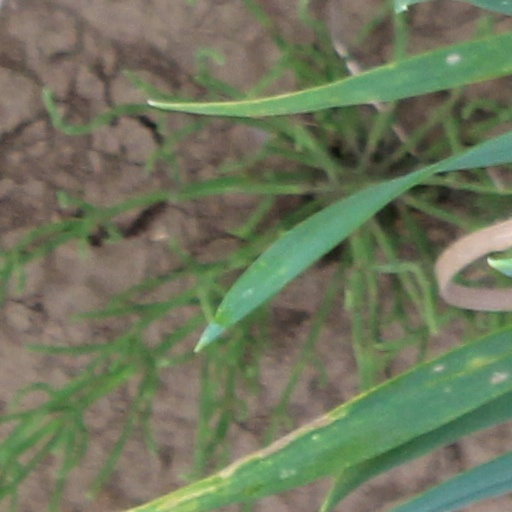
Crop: wheat